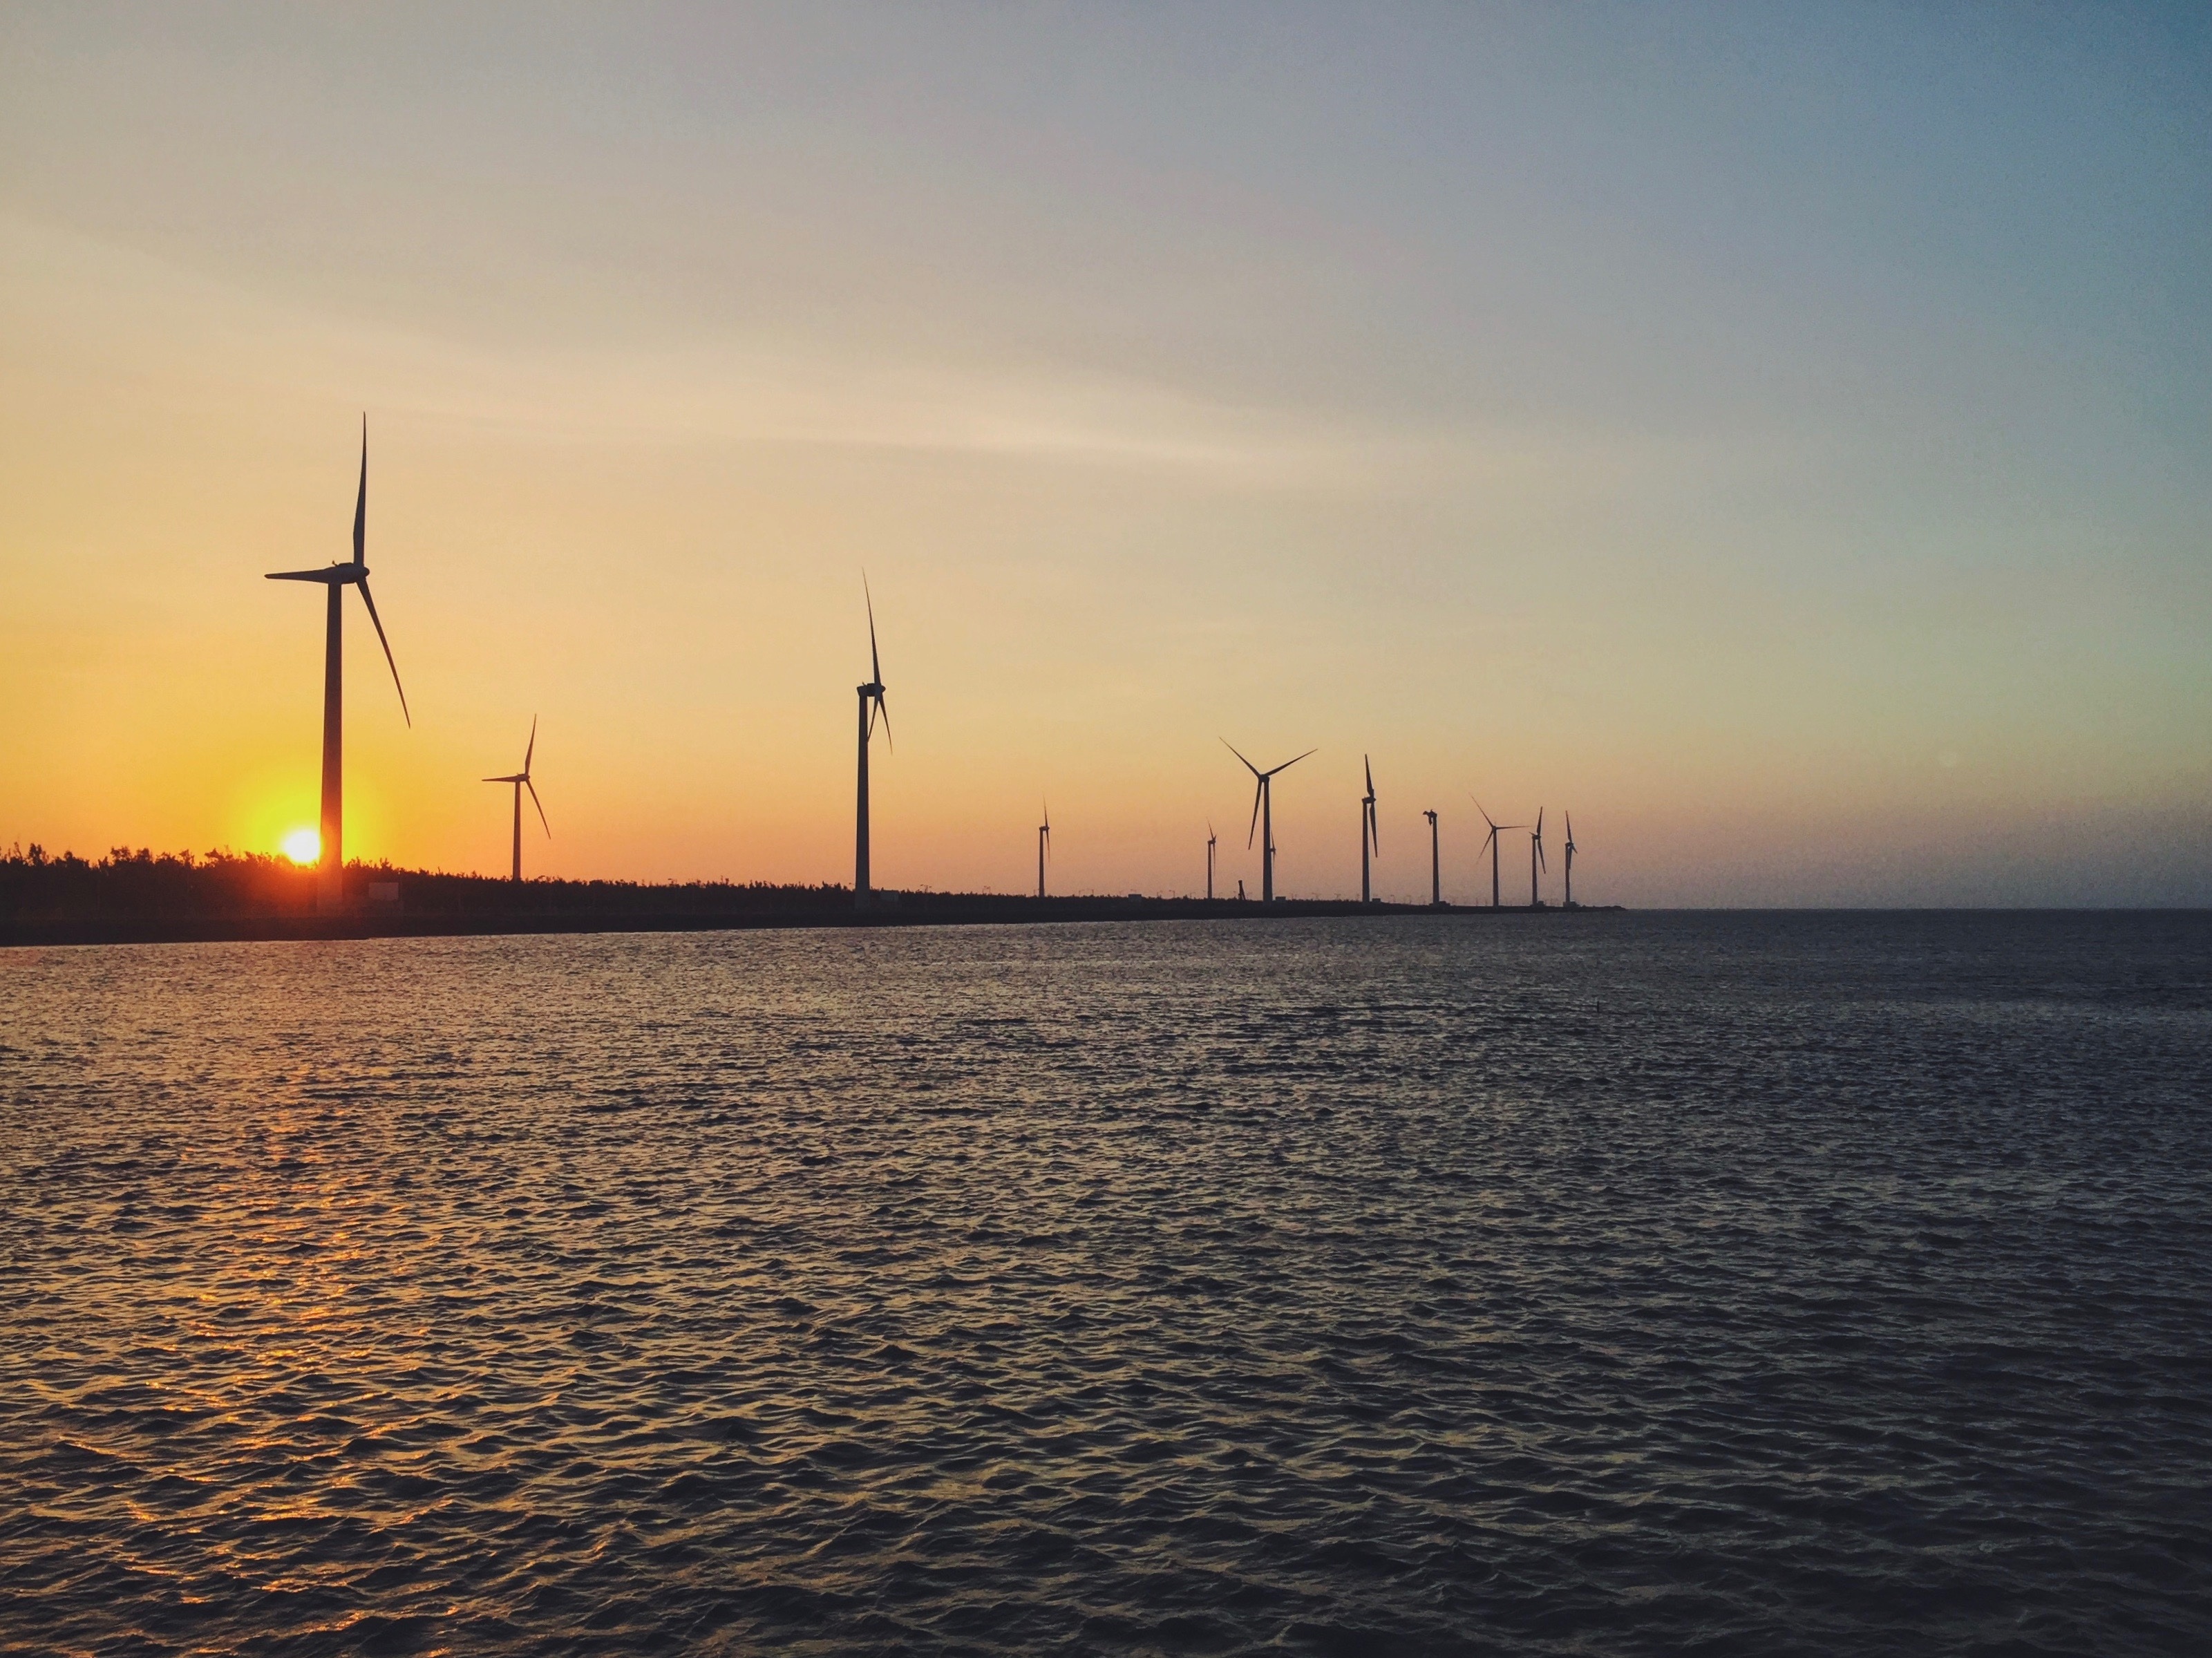
sea, coast, ocean, horizon, sunrise, sunset, sunlight, morning, wind, dawn, dusk, evening, vehicle, tower, bay